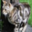
Label: cat